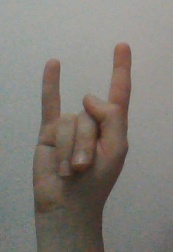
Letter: la